Mutemath

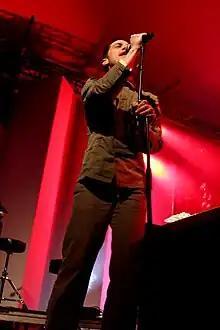
Paul Meany performing in 2012

Mutemath (sometimes styled as MuteMath or MUTEMATH) is an American alternative rock project founded by American singer-songwriter, multi-instrumentalist, and record producer Paul Meany. Originally co-founded as a band with Darren King in 2002, Meany decided to continue Mutemath as a solo project following King's departure in 2017. Mutemath draws heavily from influences in 1960s and 1970s soul, psychedelic rock, and jam band styles, utilizing vintage guitars and amplifiers as well as Rhodes keyboards, synthesizers, and other electronic instruments such as the keytar.